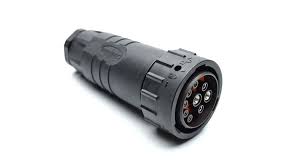
Label: Air Defense